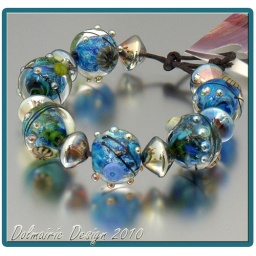
A set of sparkly beads in blue and greens, with surface decoration of stringer, murrini and silver glass. Bicone spacers of silver glass.